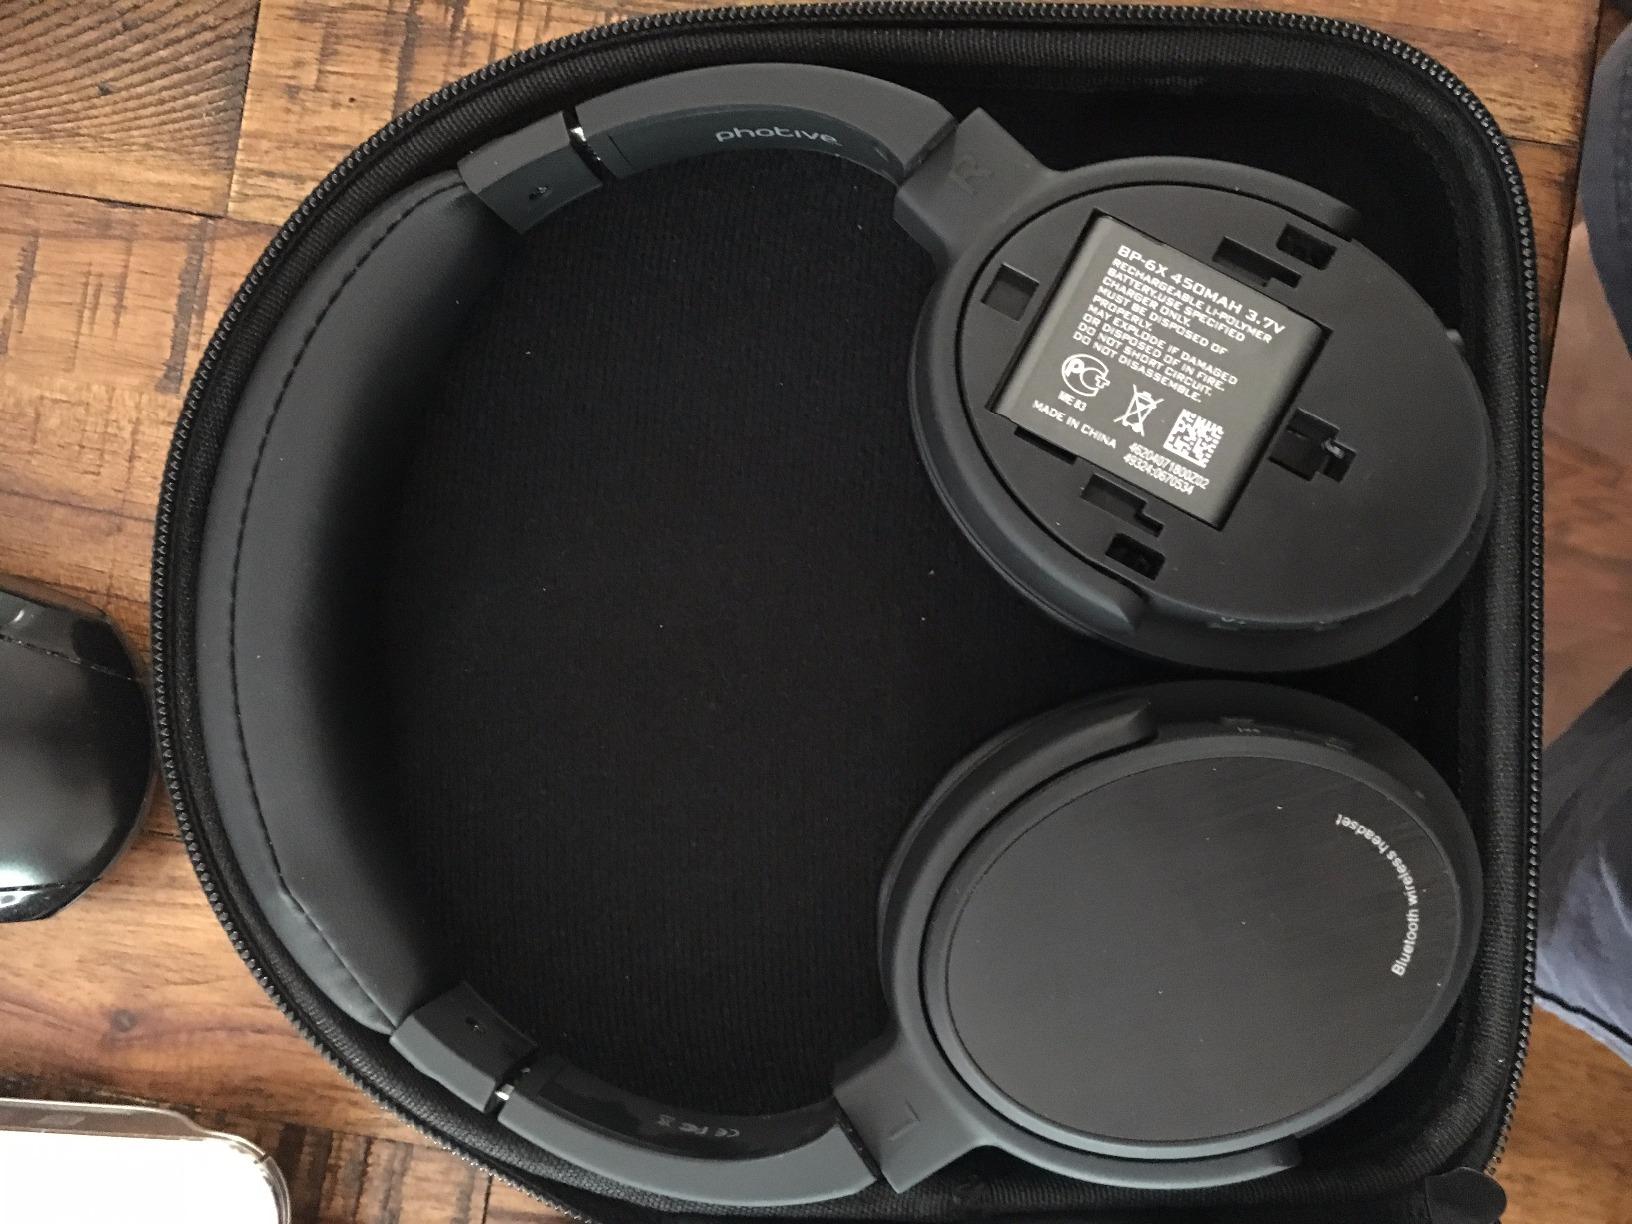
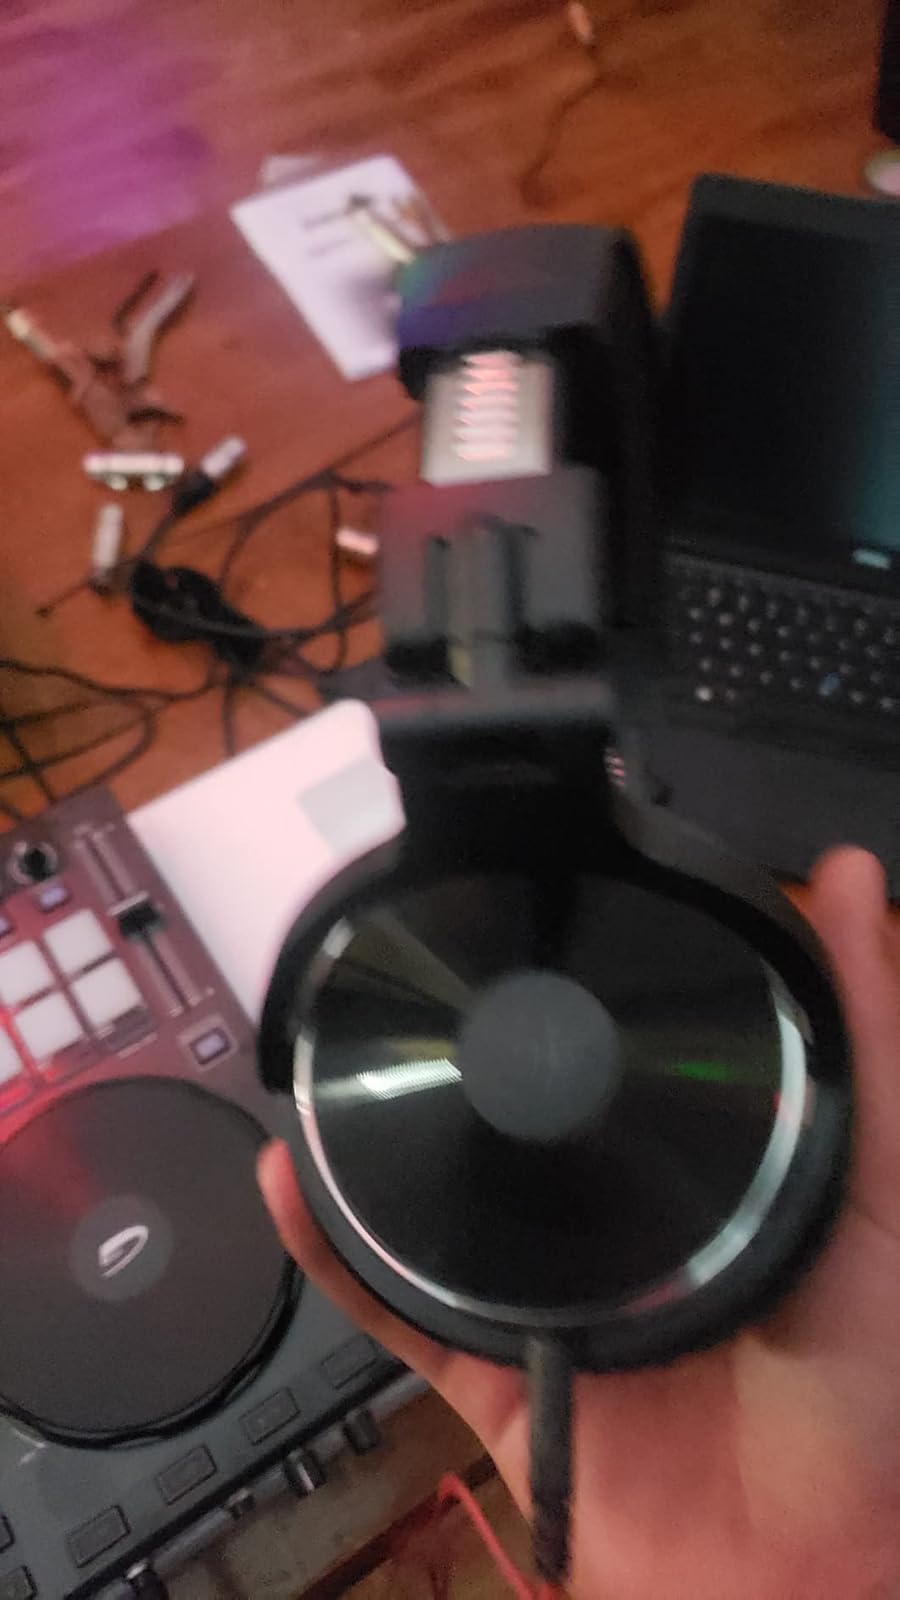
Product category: headphones
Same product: no